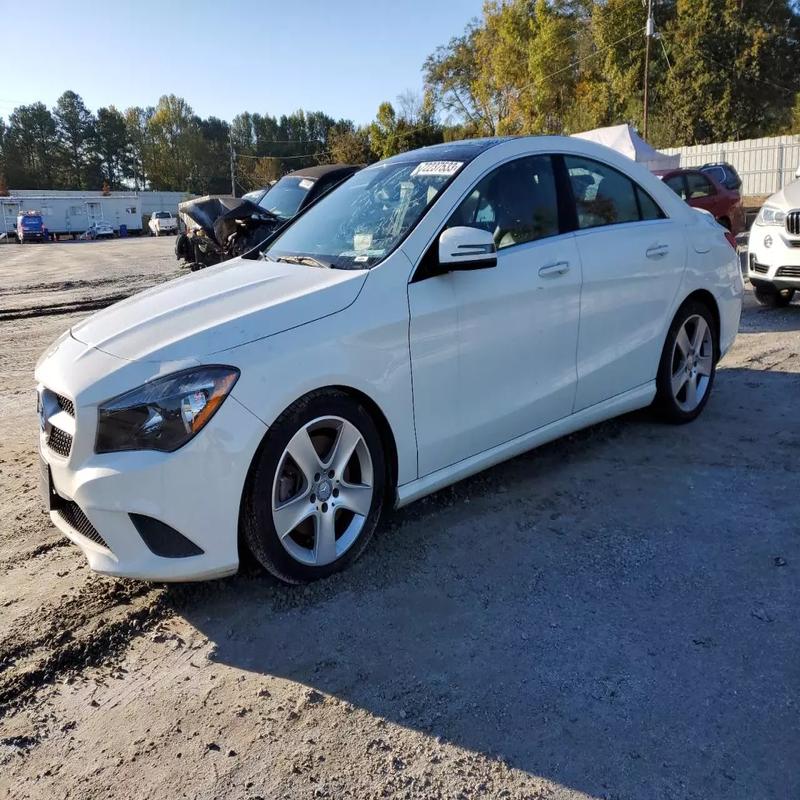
Aucun dommage détecté.
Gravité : aucun